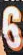
Number: 6